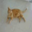
Label: cat